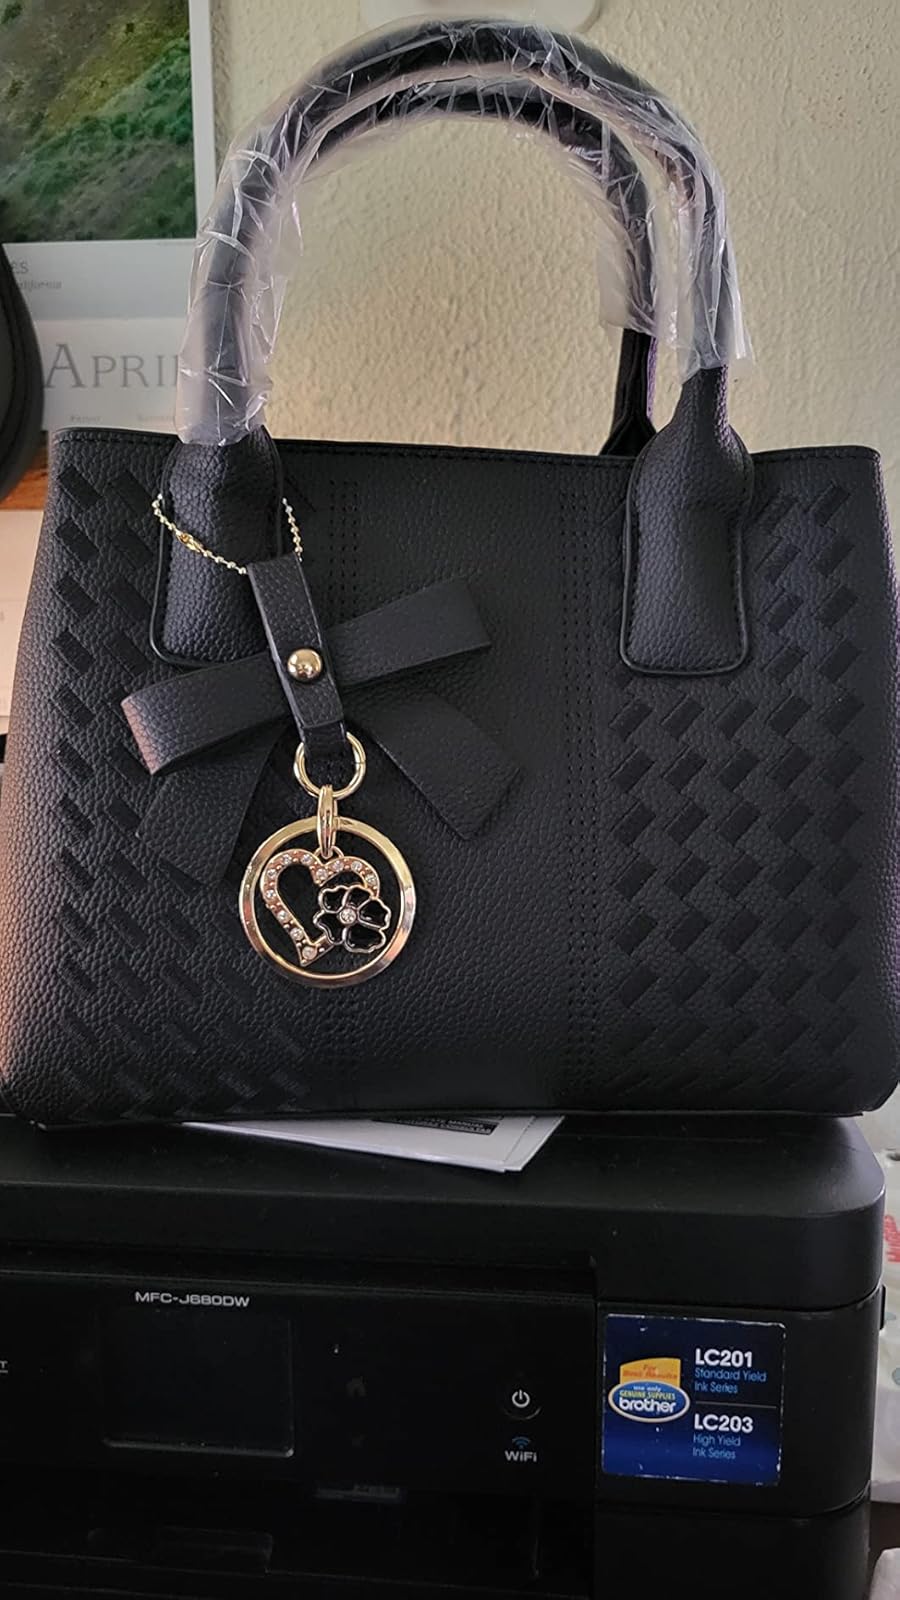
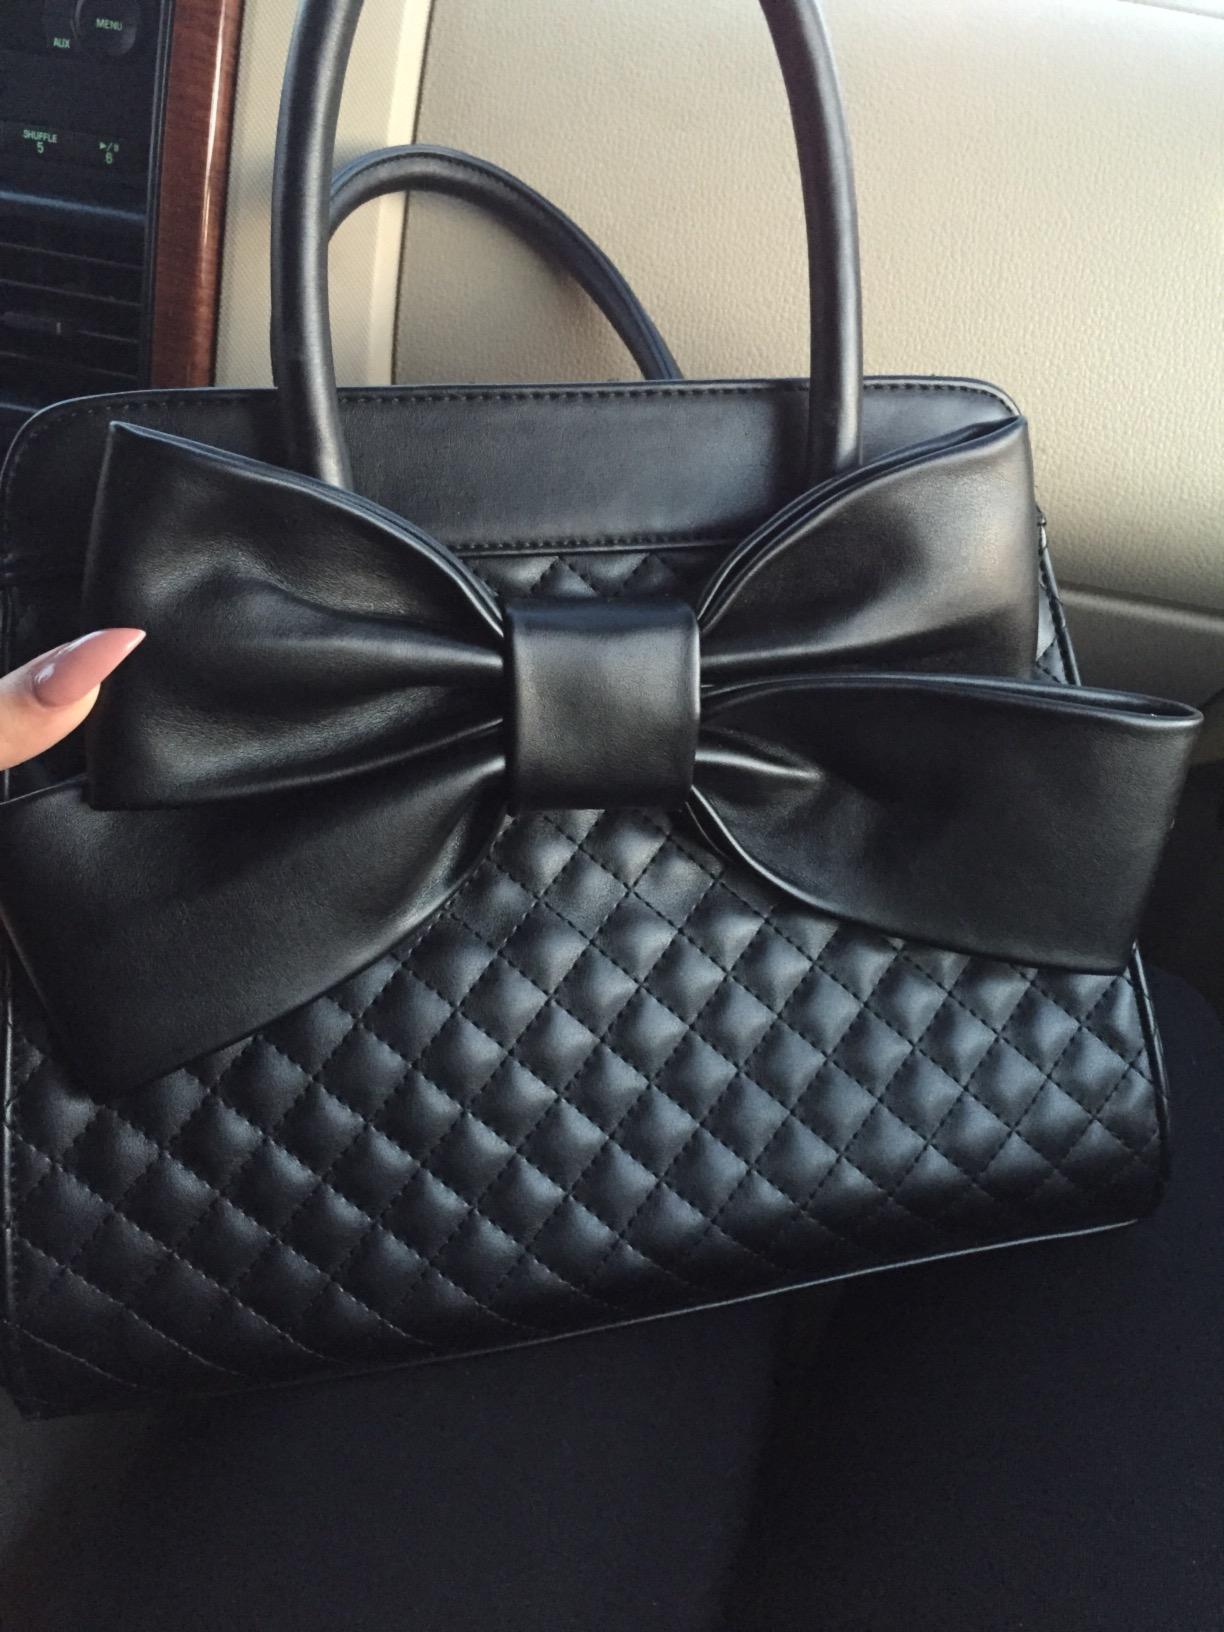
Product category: accessories_handbag
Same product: no